Strand Theatre, Toowoomba

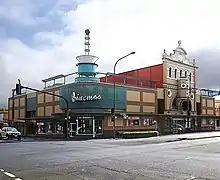
Seen from the corner of Neil Street and Margaret Street, 2014

The Strand Theatre, fronting Margaret Street to the south, is a three-storeyed rendered brick building with a hipped corrugated iron roof concealed behind a shaped gable parapet.